Question: Please indicate a possible affordance area of bicycle that can be used for sitting on
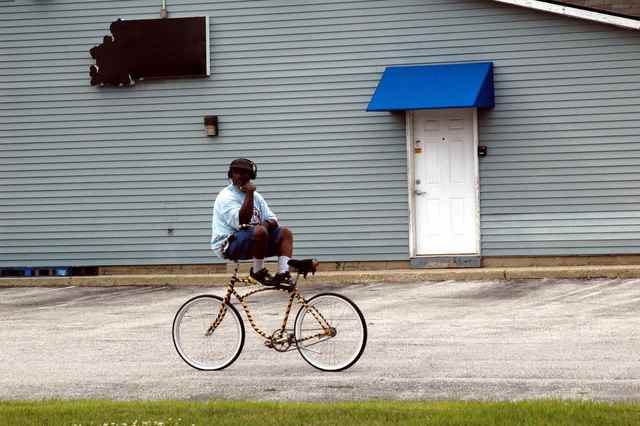
Answer: [283.82, 259.373, 321.121, 271.153]